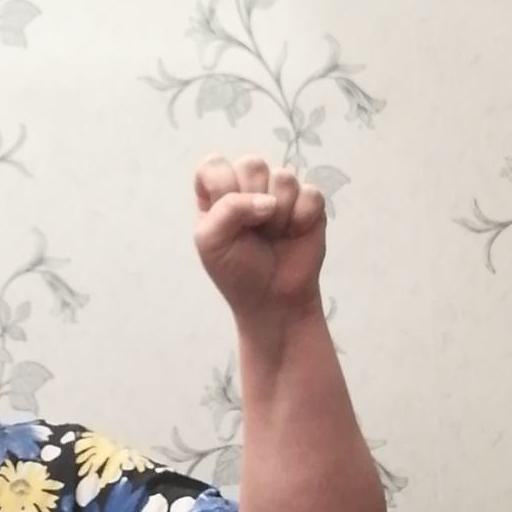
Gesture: fist